Hedge fund

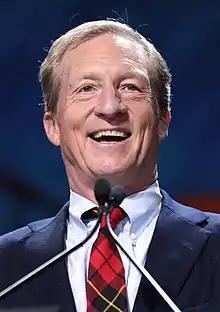
Tom Steyer, hedge-fund manager of Farallon Capital.

During the 1990s, the number of hedge funds increased significantly with the 1990s stock market rise, the aligned-interest compensation structure ("i.e.", common financial interests), and the promise of above average returns as likely causes. Over the next decade, hedge fund strategies expanded to include credit arbitrage, distressed debt, fixed income, quantitative, and multi-strategy. US institutional investors, such as pension and endowment funds, began allocating greater portions of their portfolios to hedge funds.